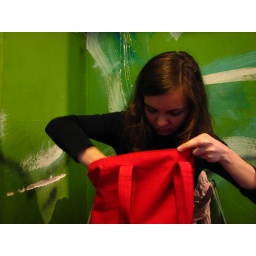
life is not in black and white anyway